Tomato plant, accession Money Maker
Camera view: horizontal (90 deg, fisheye); turntable rotation: 60 degrees
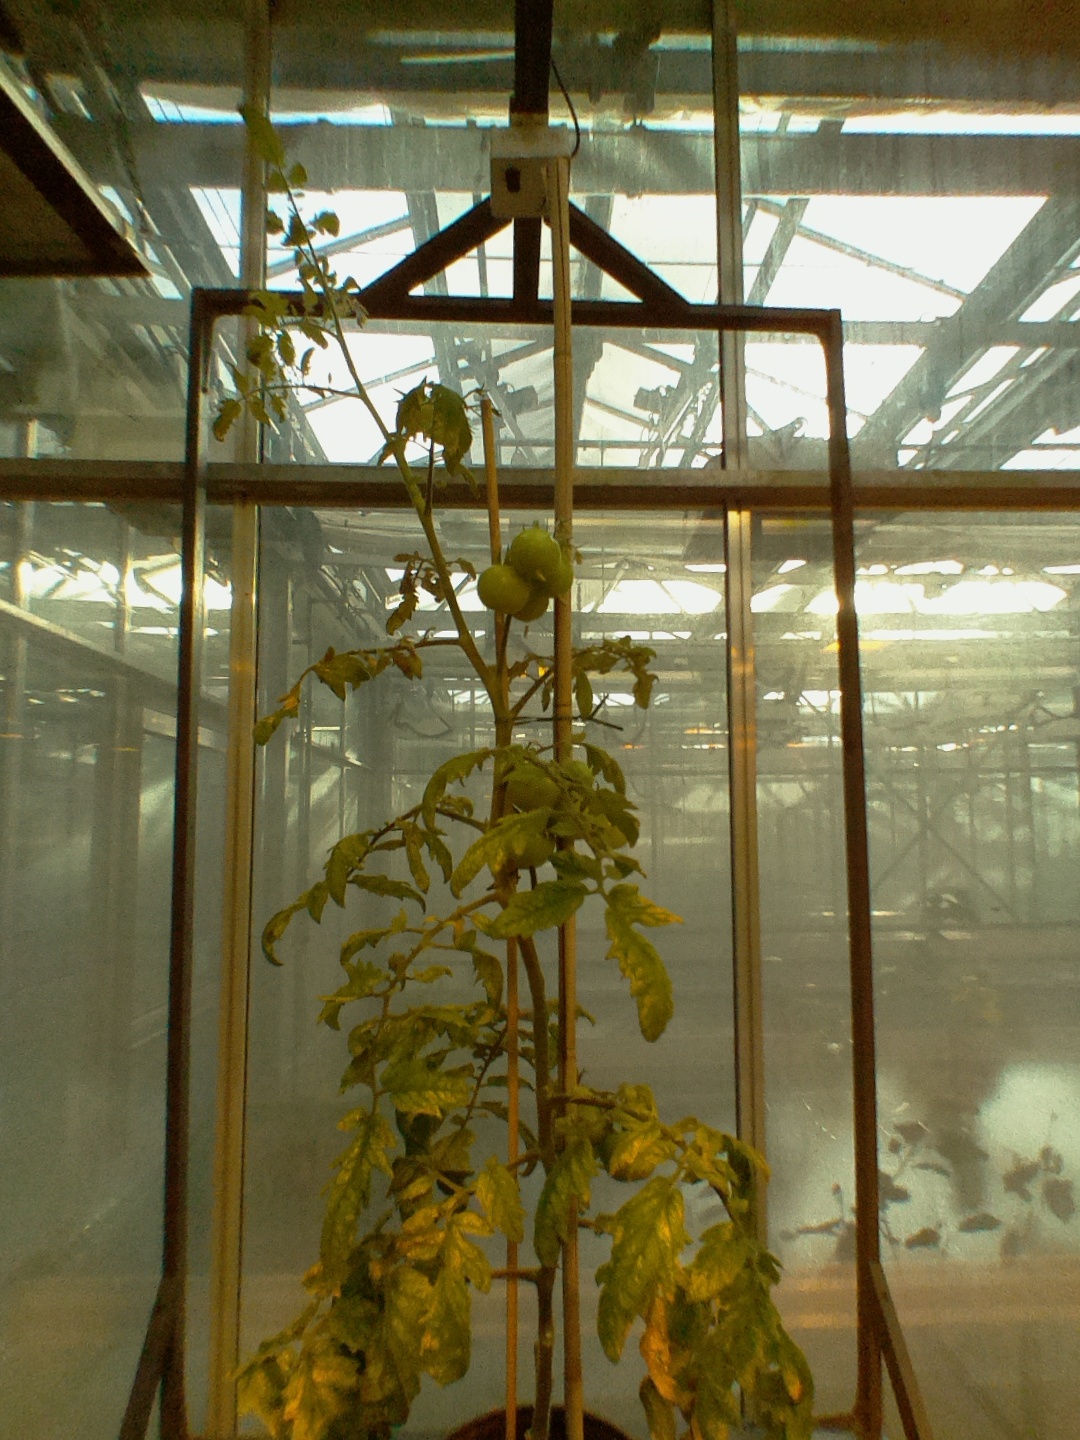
BBCH growth stage 76: 60%-70% of final fruit size